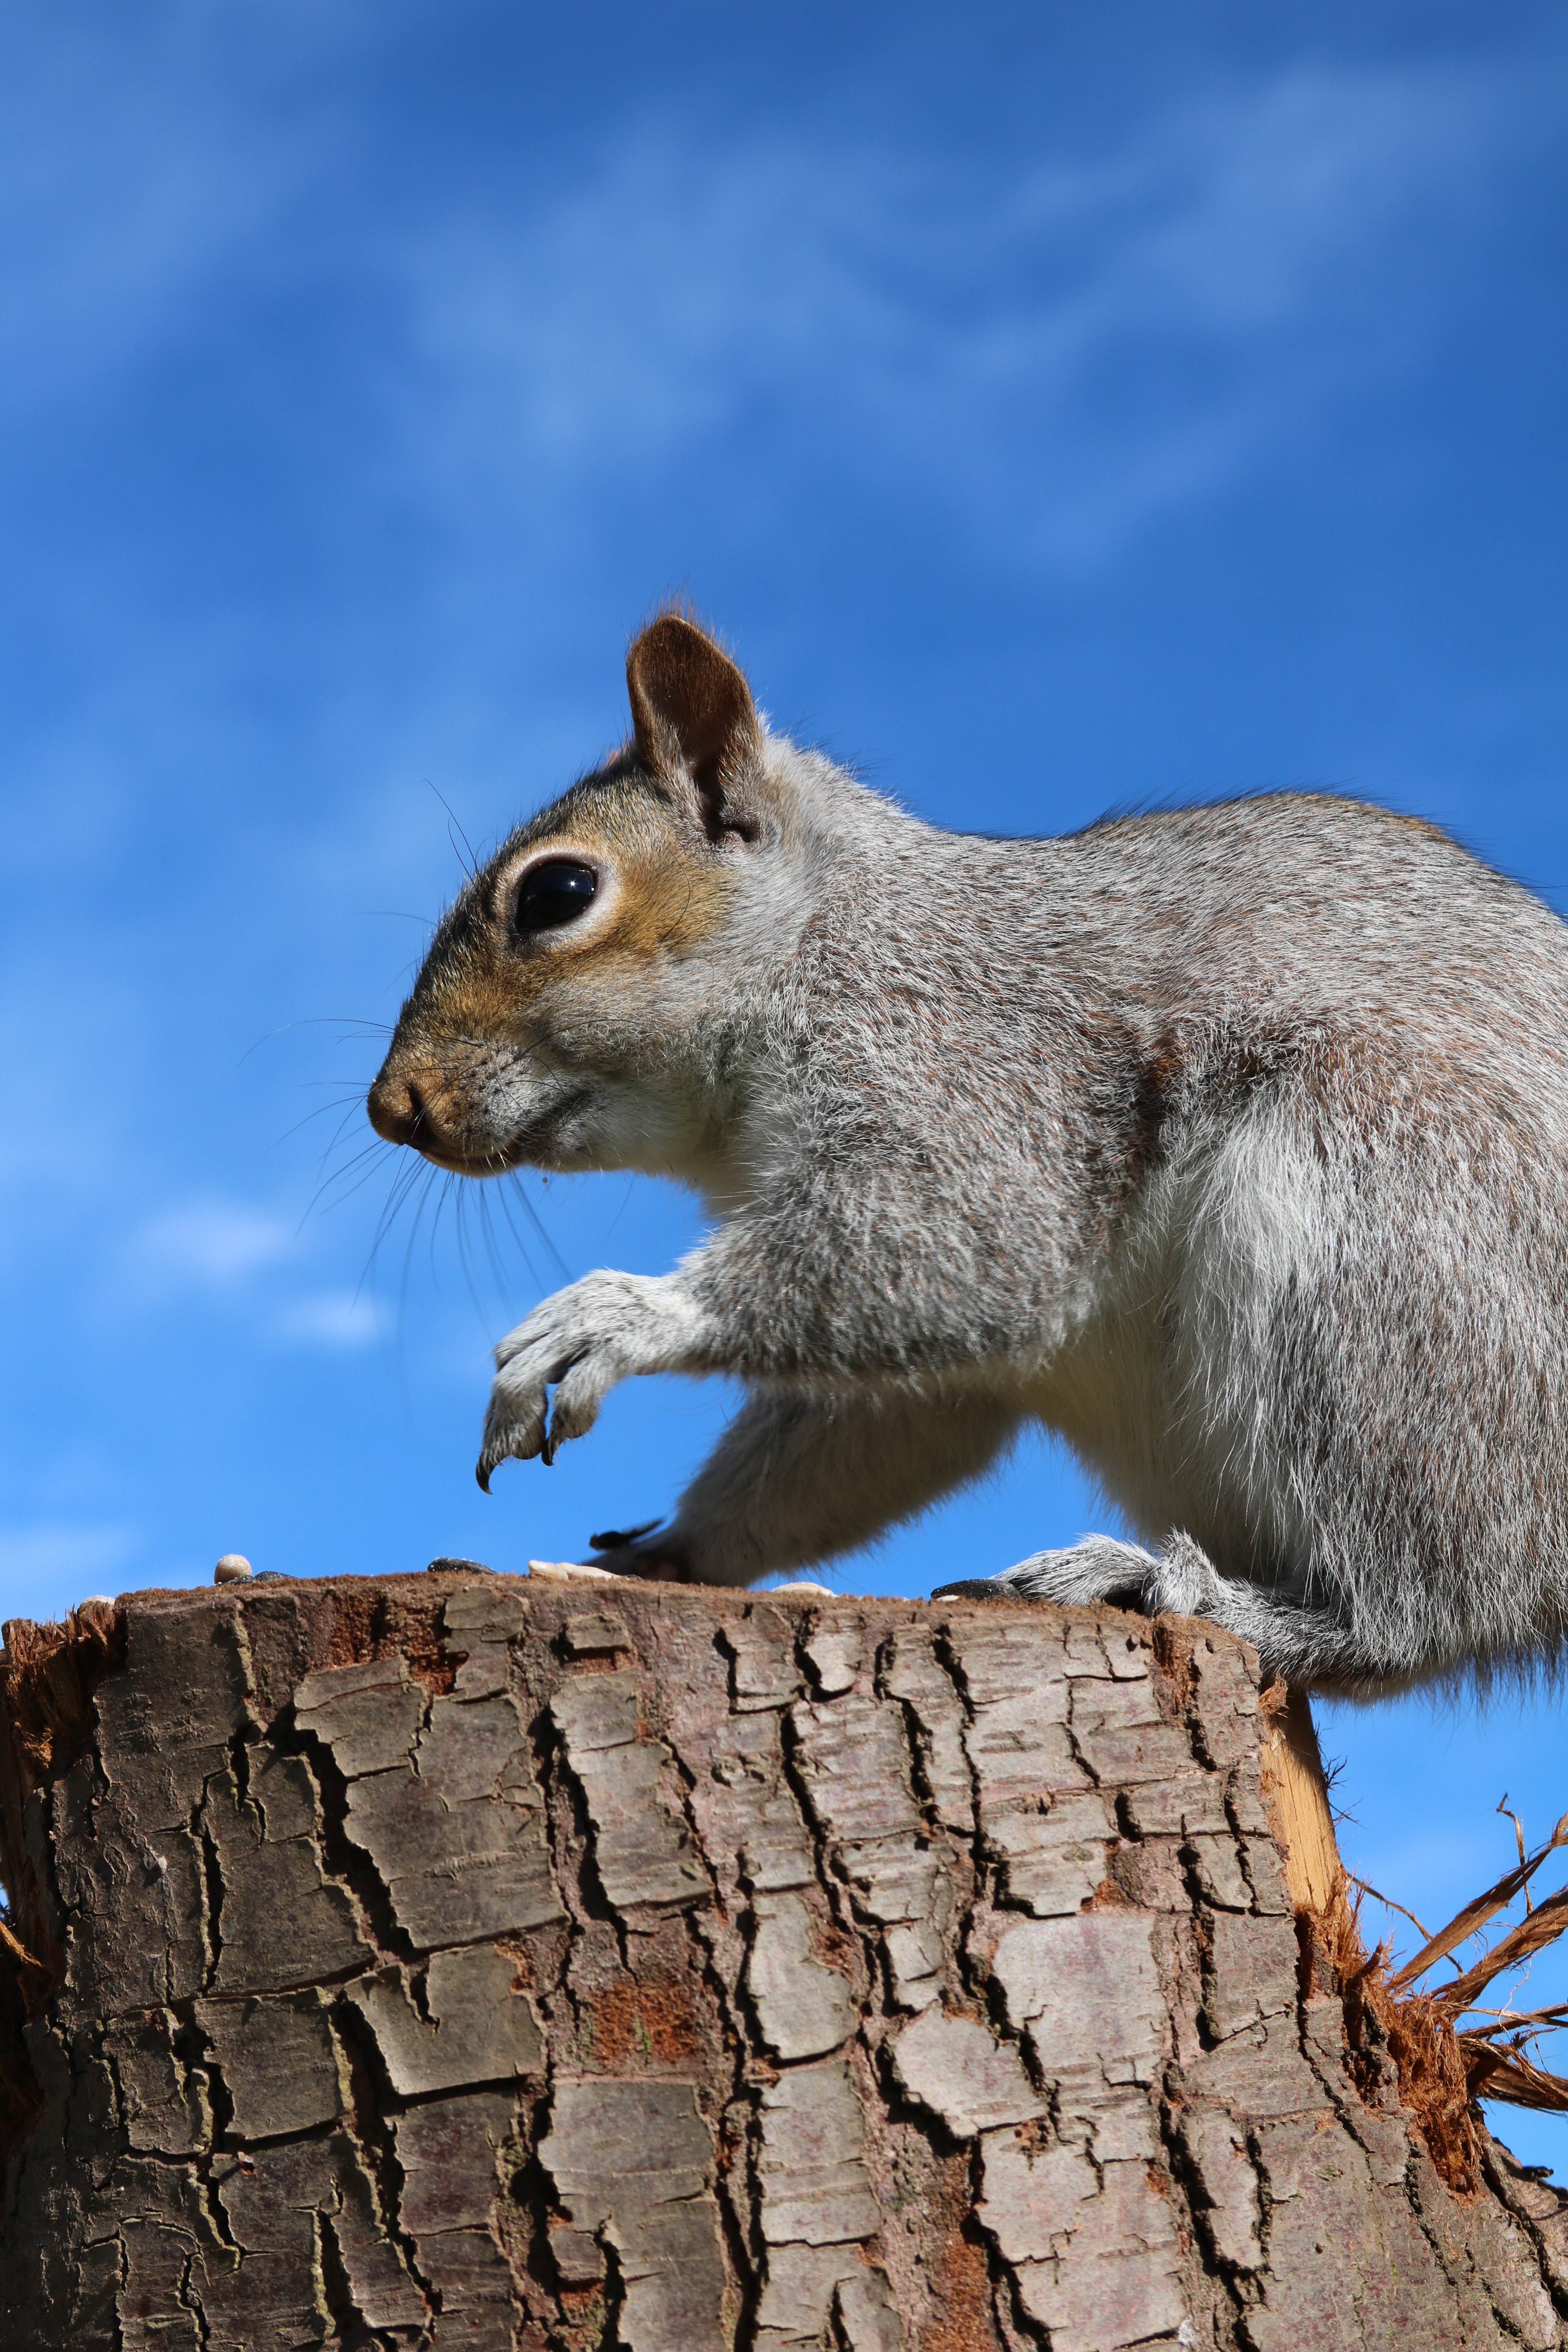
tree, nature, branch, feet, animal, cute, wildlife, fur, brown, mammal, gray, squirrel, eat, rodent, fauna, feeding, eating, eyes, whiskers, grey, vertebrate, common, marsupial, grey squirrel